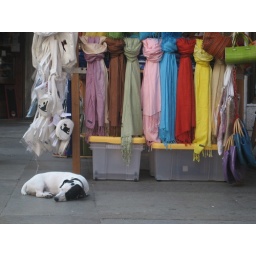
Resting by fish market